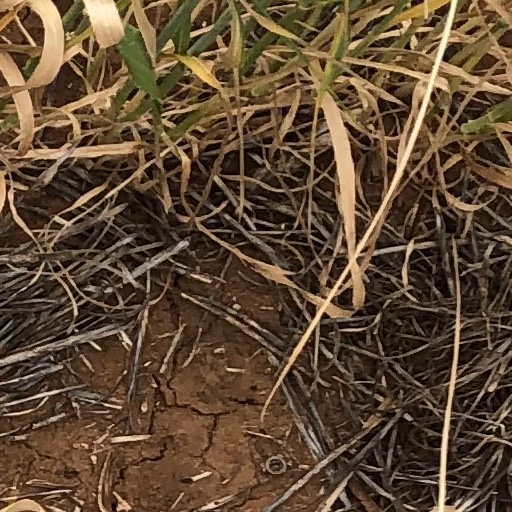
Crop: wheat